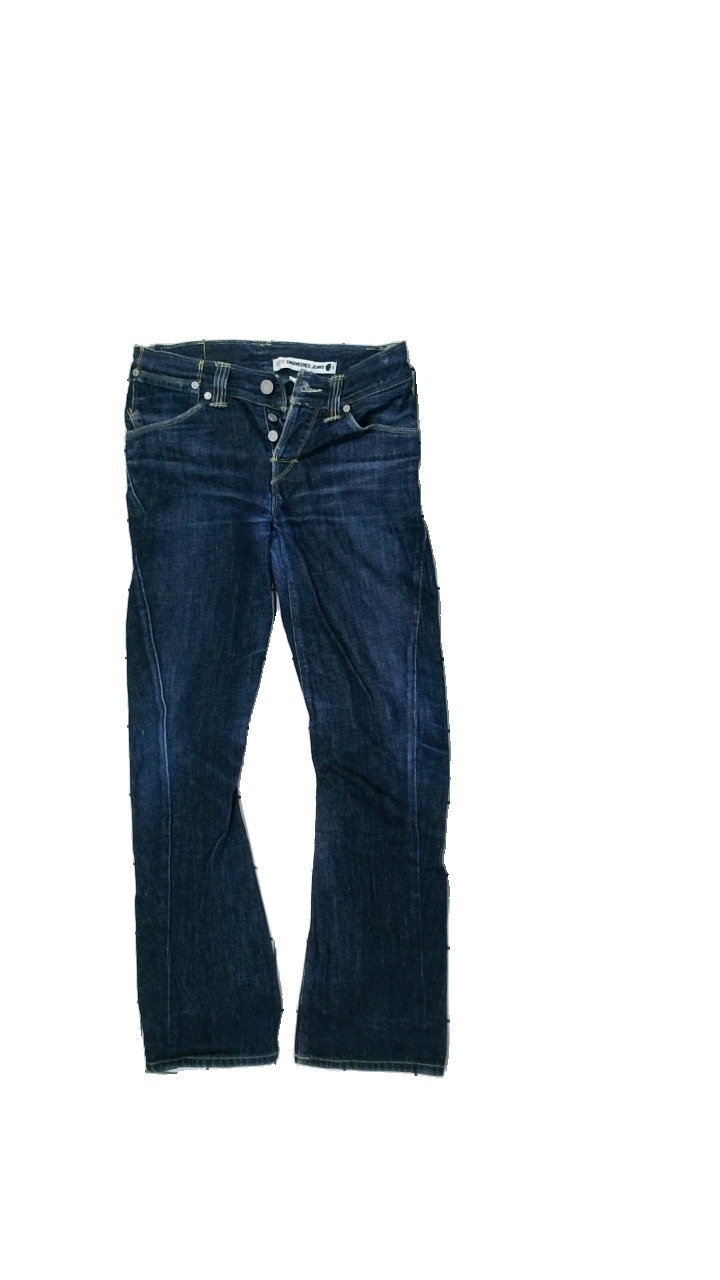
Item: Jeans (Men)
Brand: Levi's
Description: jeans
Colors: Blue
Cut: Regular
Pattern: Logo print
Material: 100% bomull
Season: All
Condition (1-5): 1
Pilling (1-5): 2
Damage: stora hål
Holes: Major
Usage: Export
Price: <50